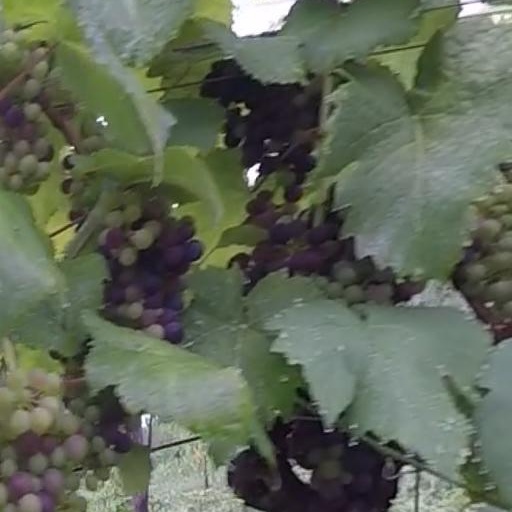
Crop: grape